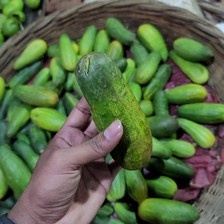
Label: cucumber